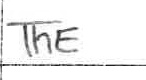
Label: the